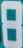
Number: 8